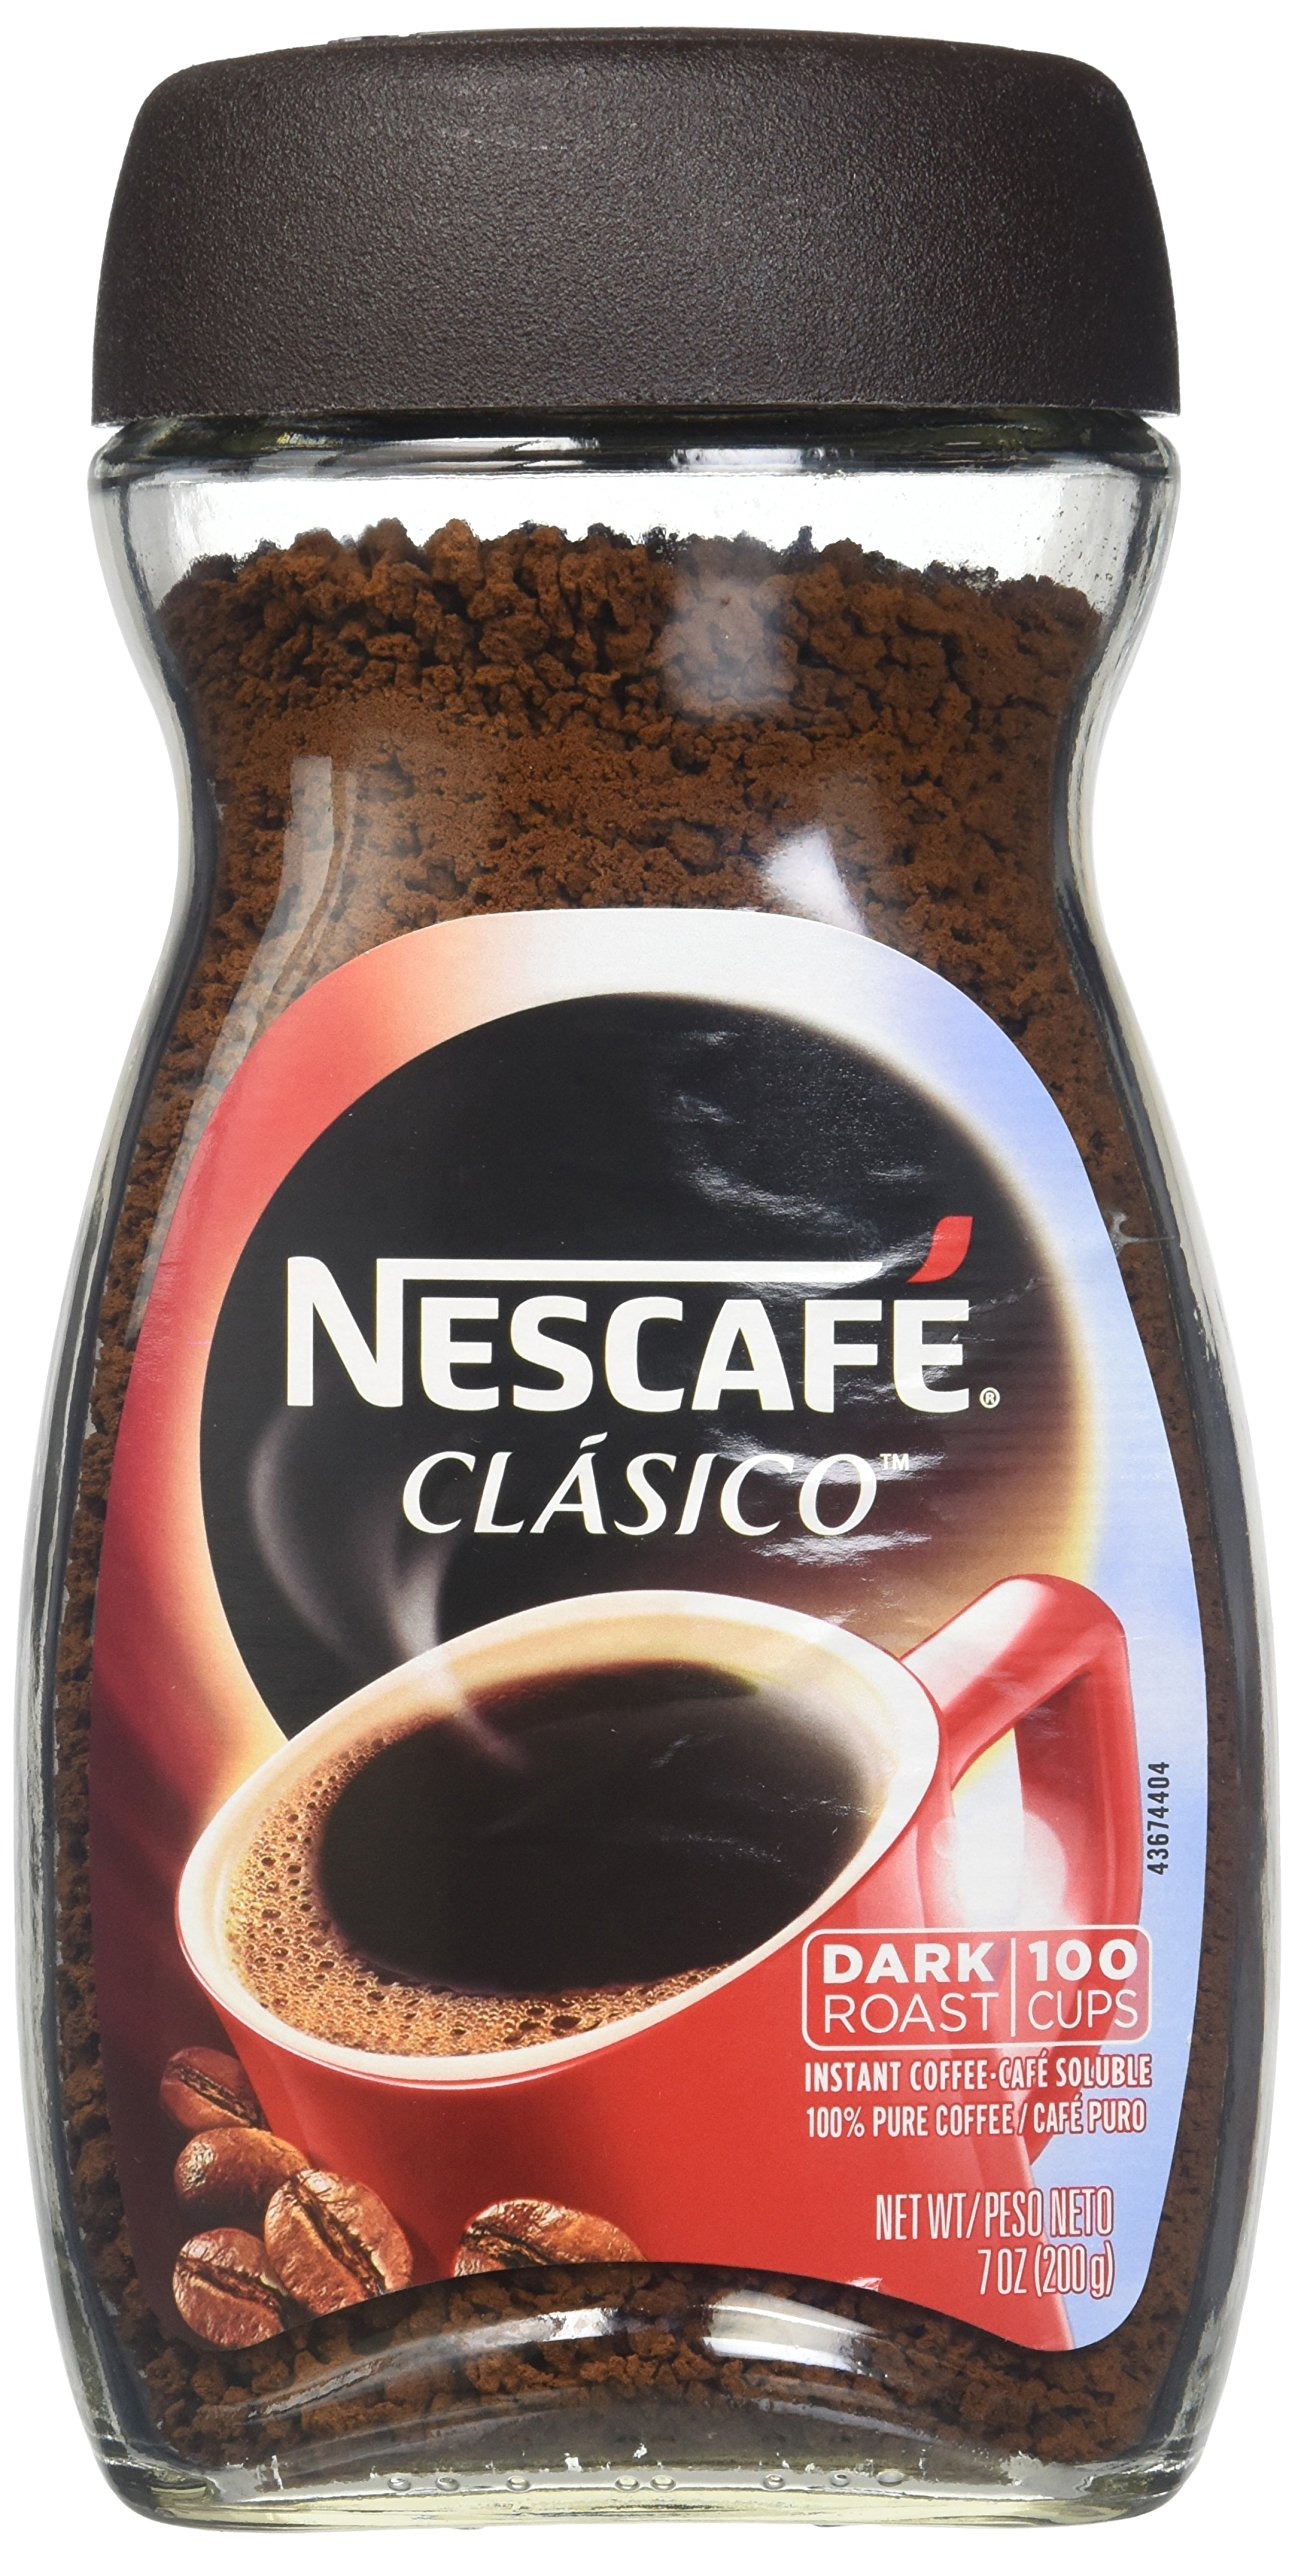
Item Name: Nescafe Clasico Instant Coffee, 7oz., (Pack of 2)
Bullet Point 1: Nescafe Clasico Instant Coffee, Dark Roast 100 Cups
Bullet Point 2: UPC: 028000466312
Bullet Point 3: Pack of 2 x 7 Oz
Value: 14.0
Unit: Ounce

Price: 7.99